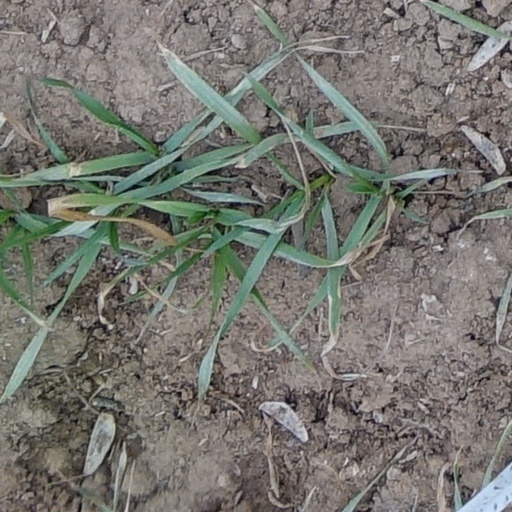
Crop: wheat